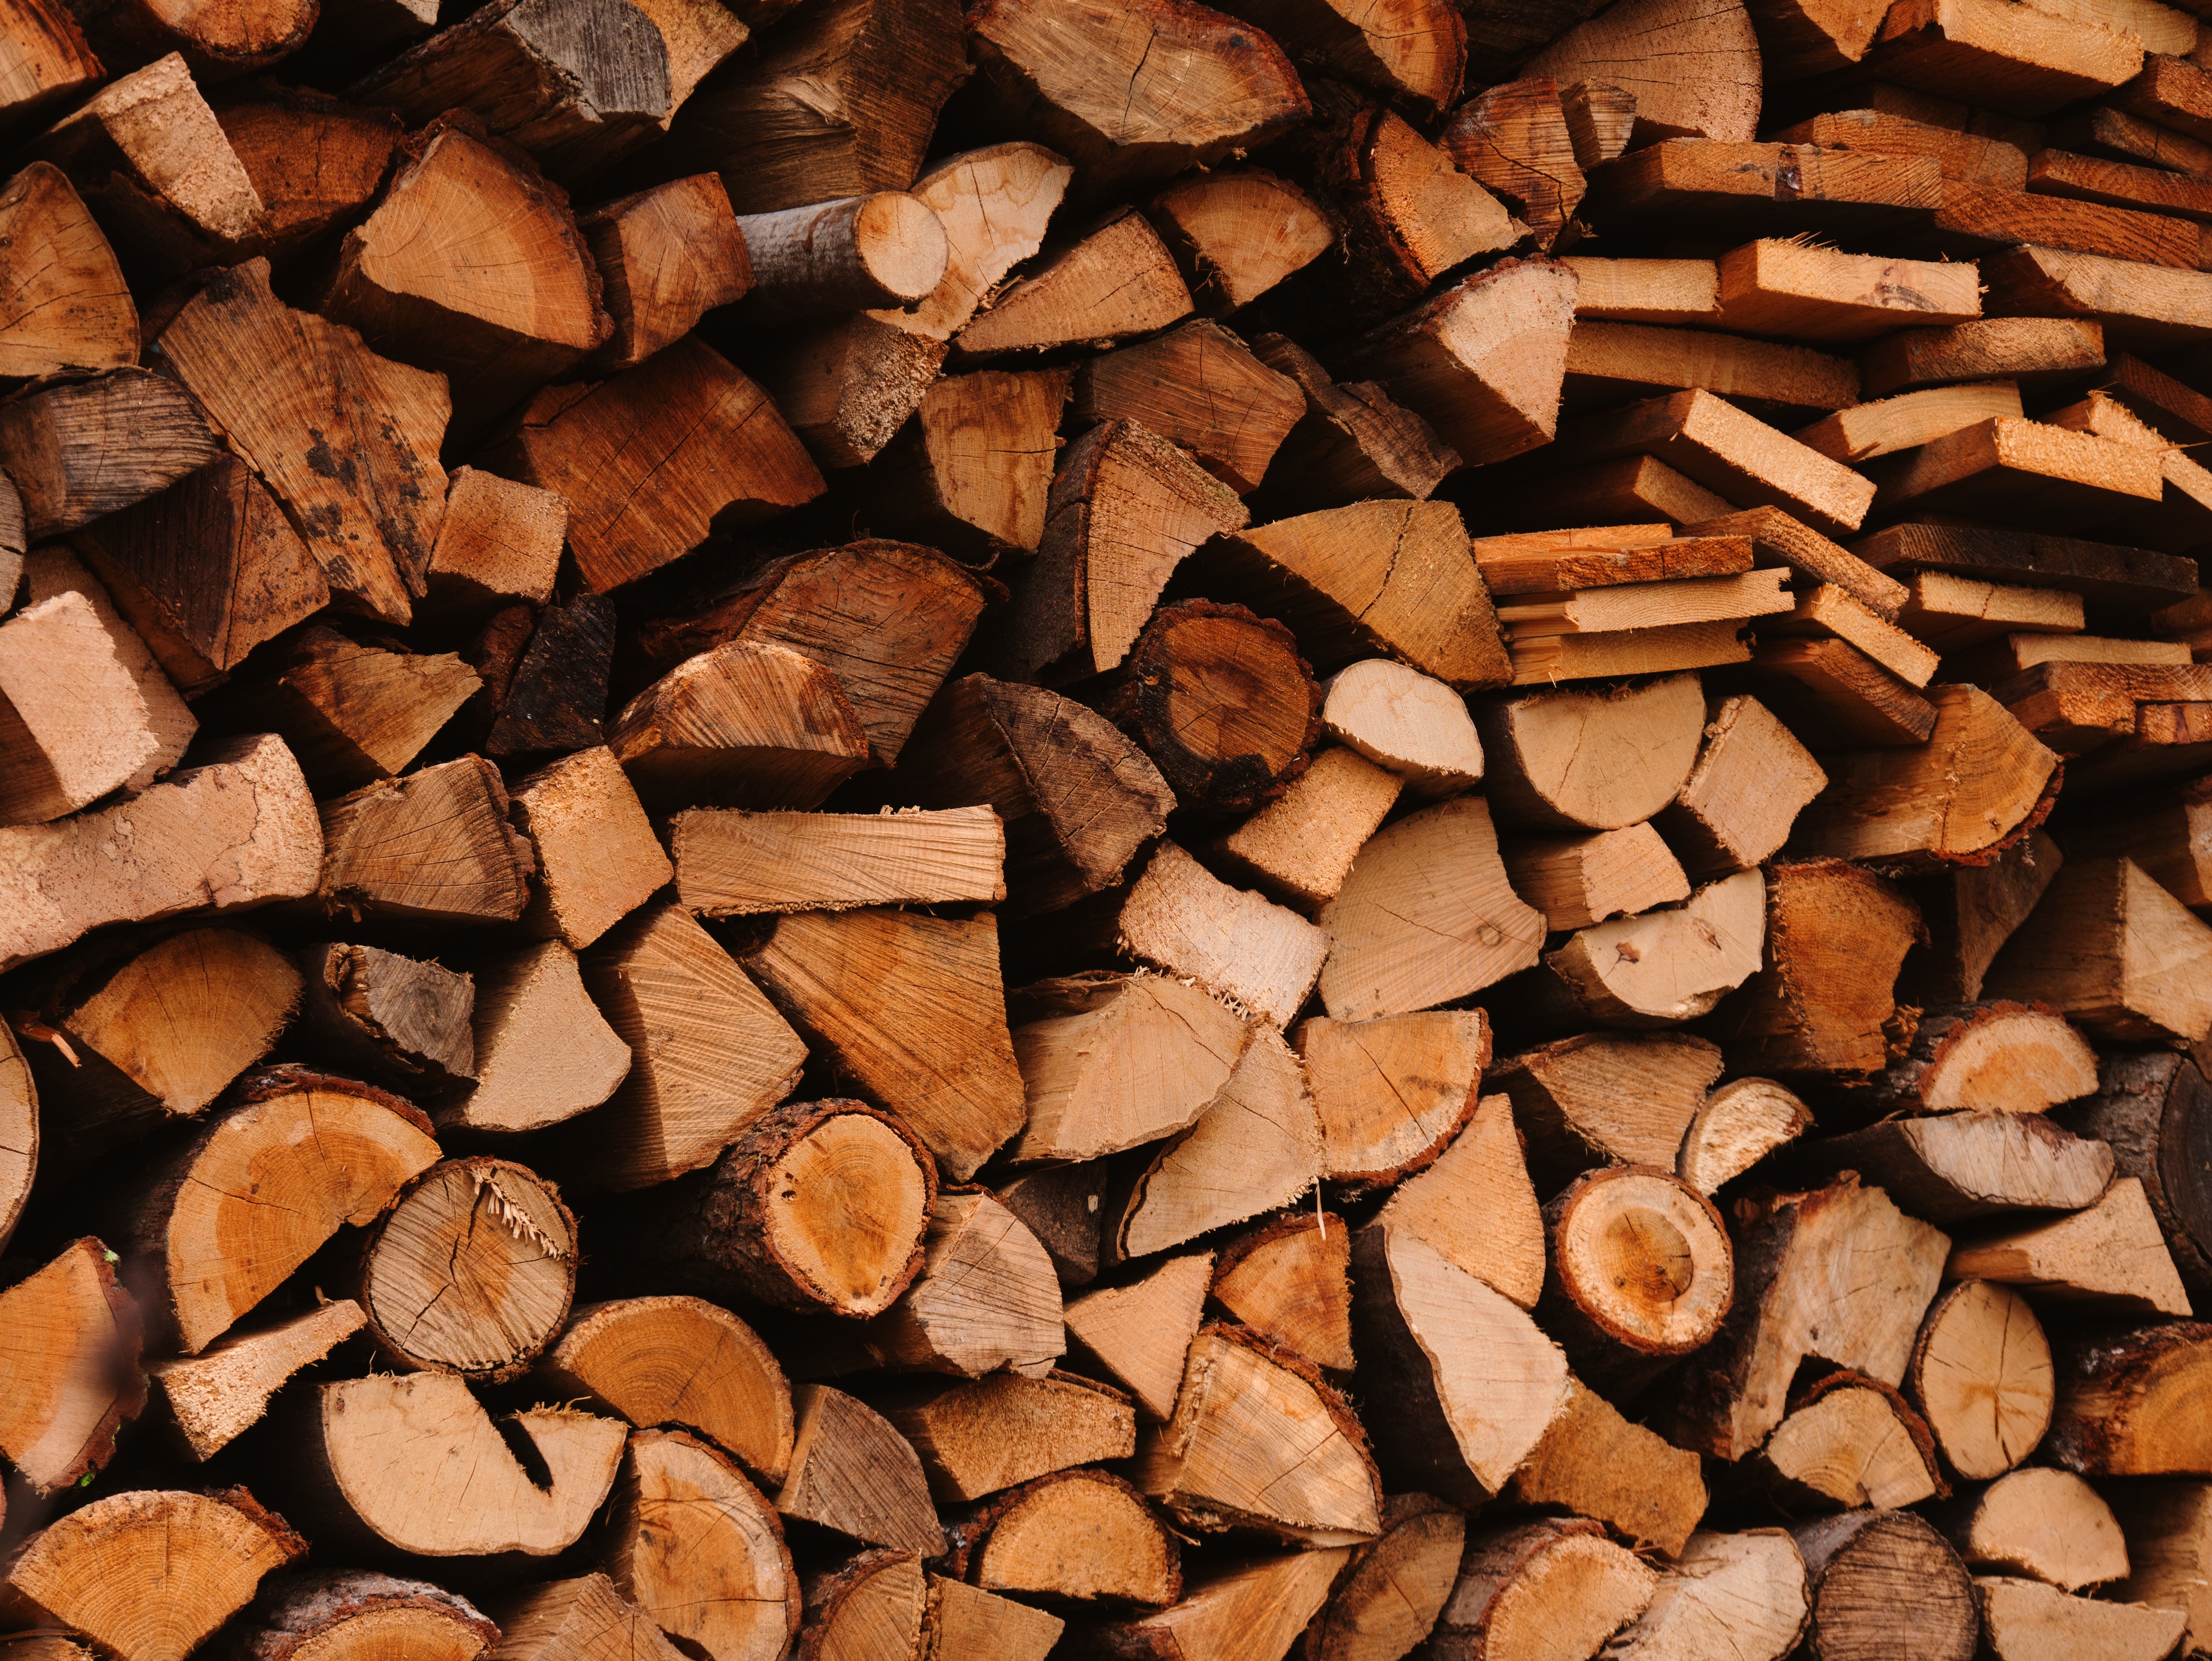
forest, branch, structure, wood, texture, floor, trunk, wall, brown, soil, stone wall, brick, lumber, material, hardwood, like, tree trunks, holzstapel, flooring